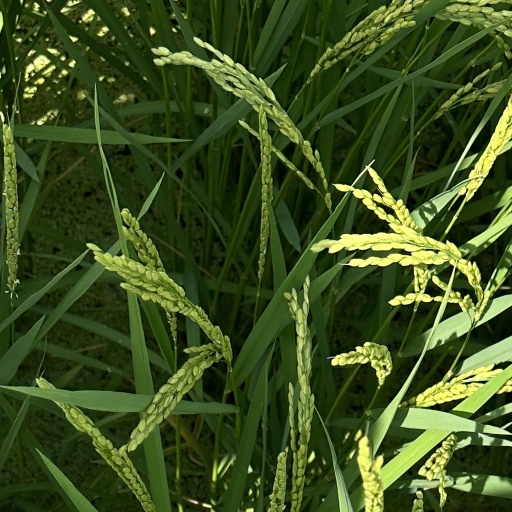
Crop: rice